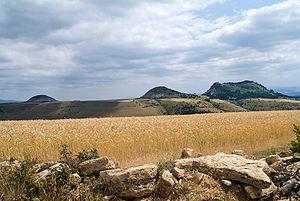
Les Bondons, Lozère, France - Champ de céréales sur le site de la Cham des Bondons, dominé par trois éminences
Les Bondons est une commune française, située dans le département de la Lozère en région Occitanie, connue pour ses 154 menhirs. Ses habitants sont appelés les Bondoniens et les Bondoniennes.